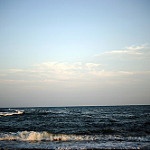
Label: sea